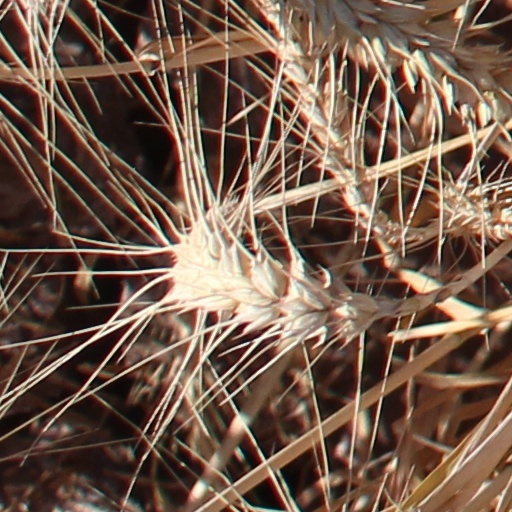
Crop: wheat